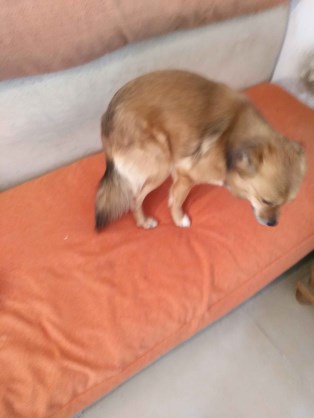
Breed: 3336-n000121-chinese_rural_dog